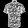
Label: Shirt